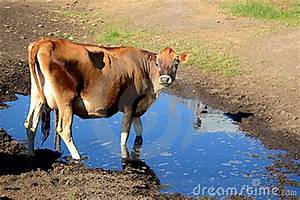
Label: cow